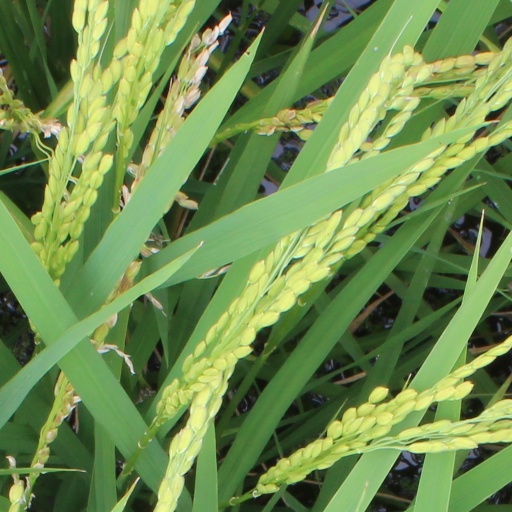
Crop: rice